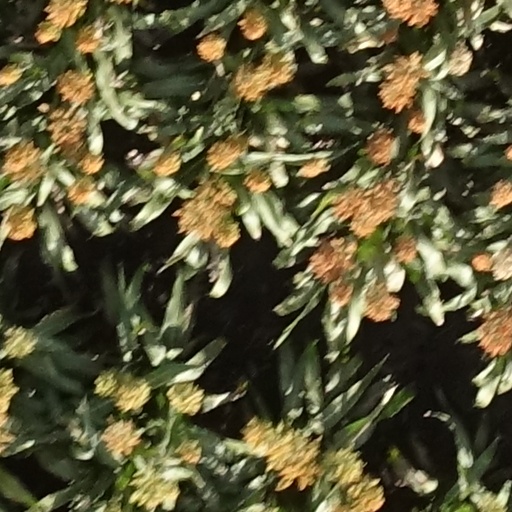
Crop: sorghum